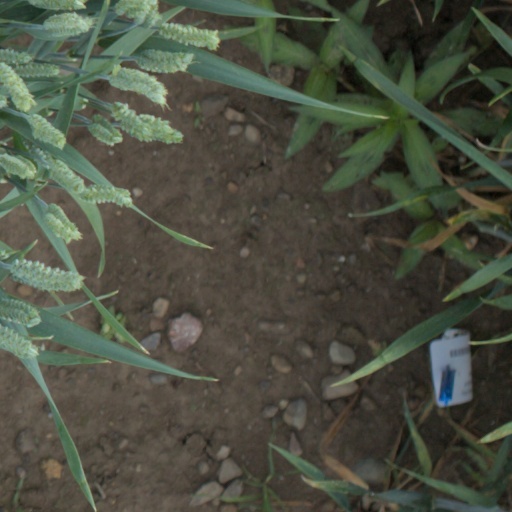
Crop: wheat